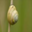
Label: snail